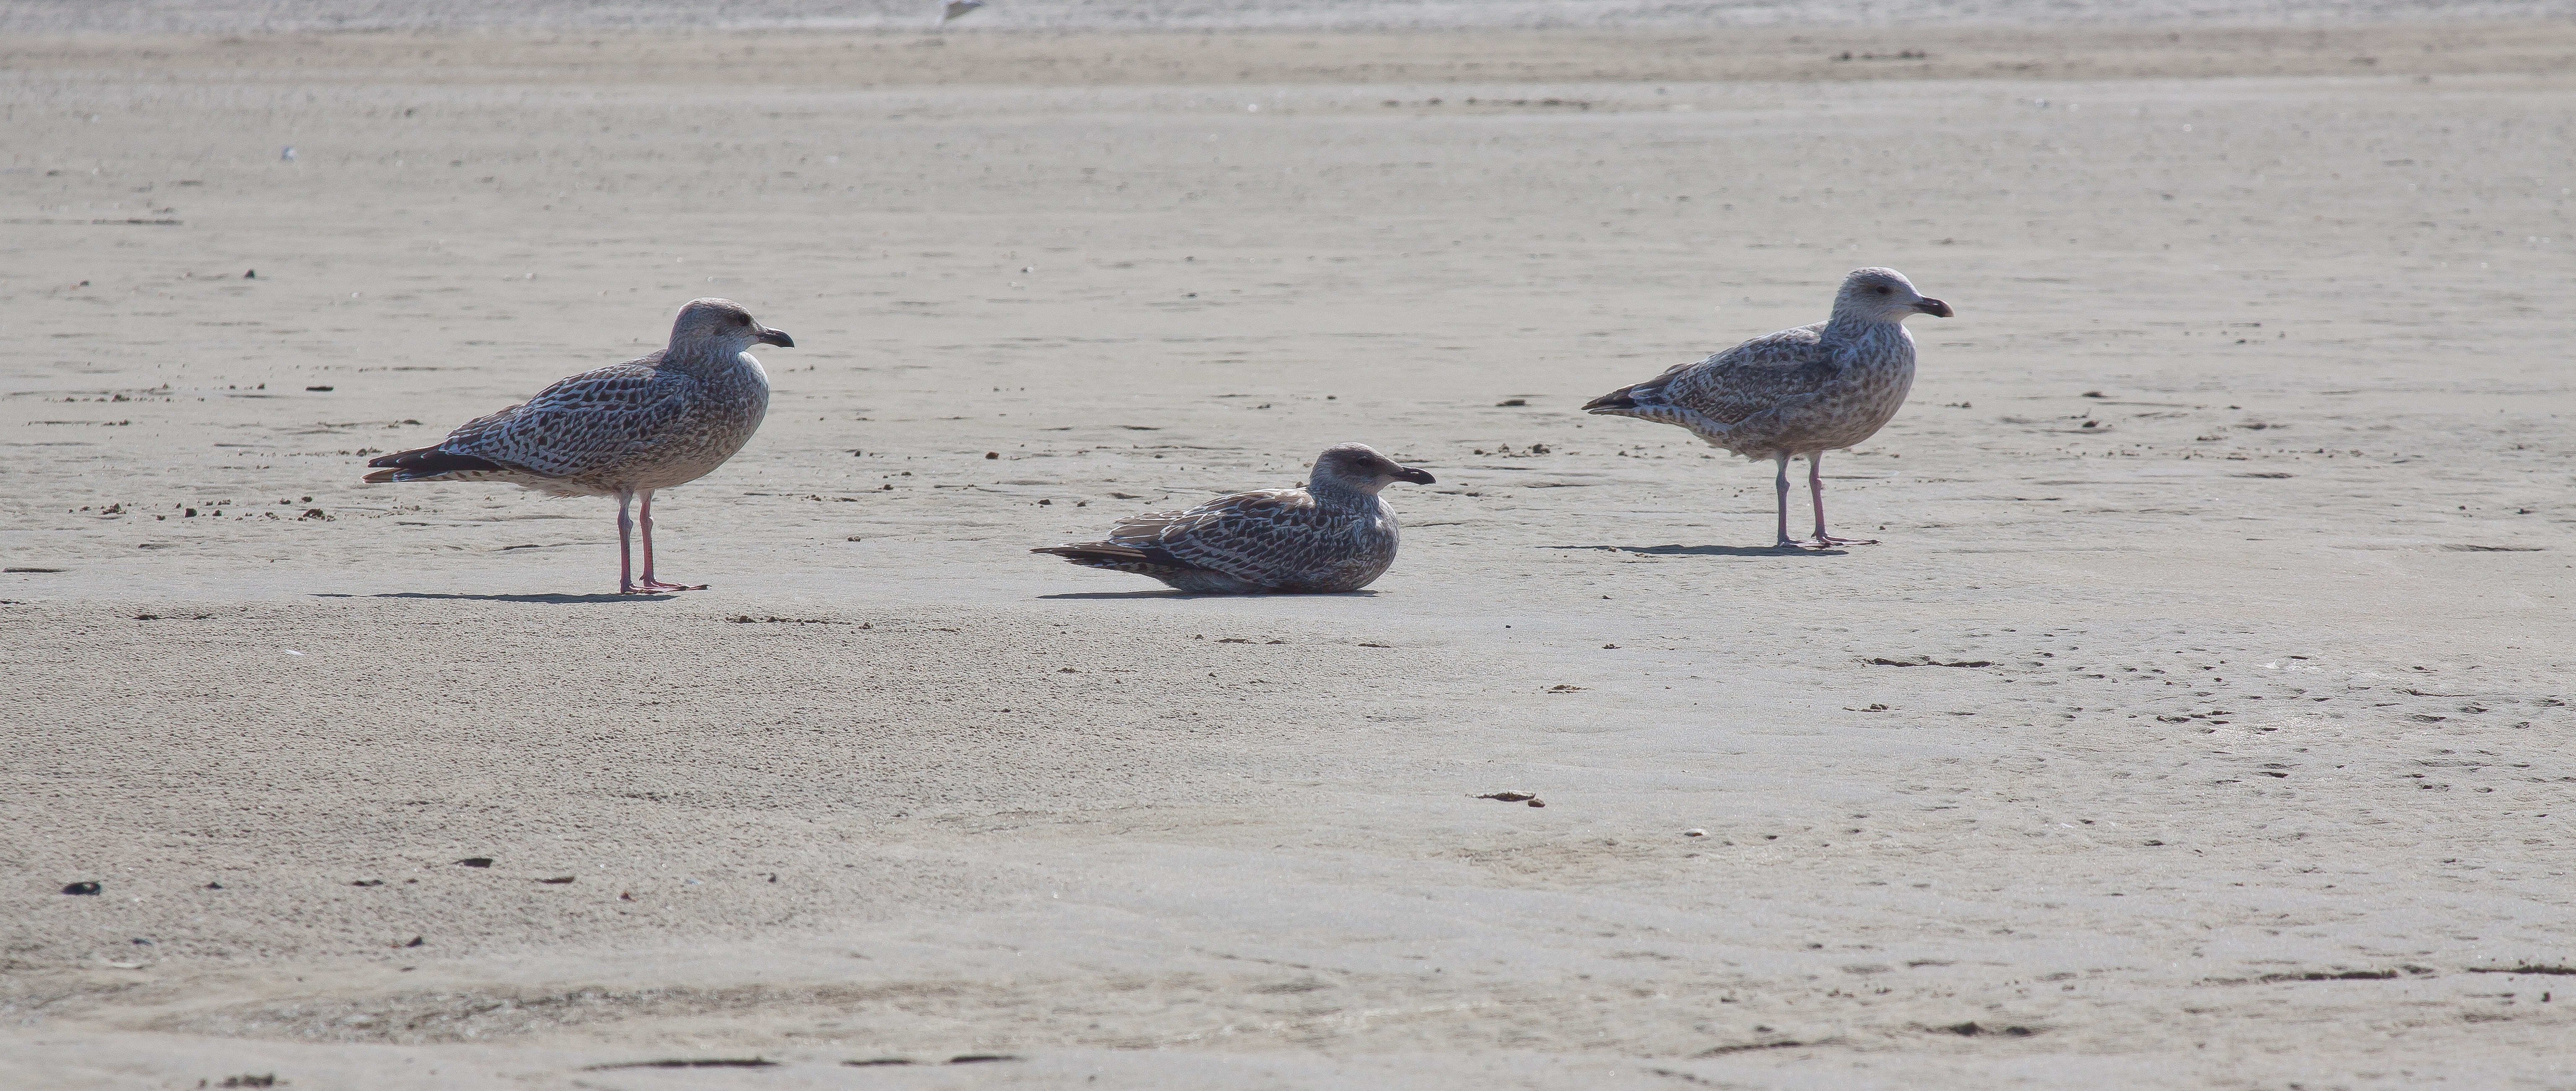
beach, sea, coast, nature, sand, bird, animal, seabird, fly, seagull, wildlife, gull, fauna, birds, gulls, three, vertebrate, water bird, shorebird, sandpiper, nature conservation, seevogel, animal welfare, charadriiformes